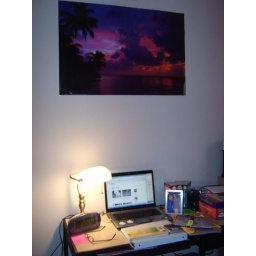
My desk and a cool poster from ocean Gallery in O.C.